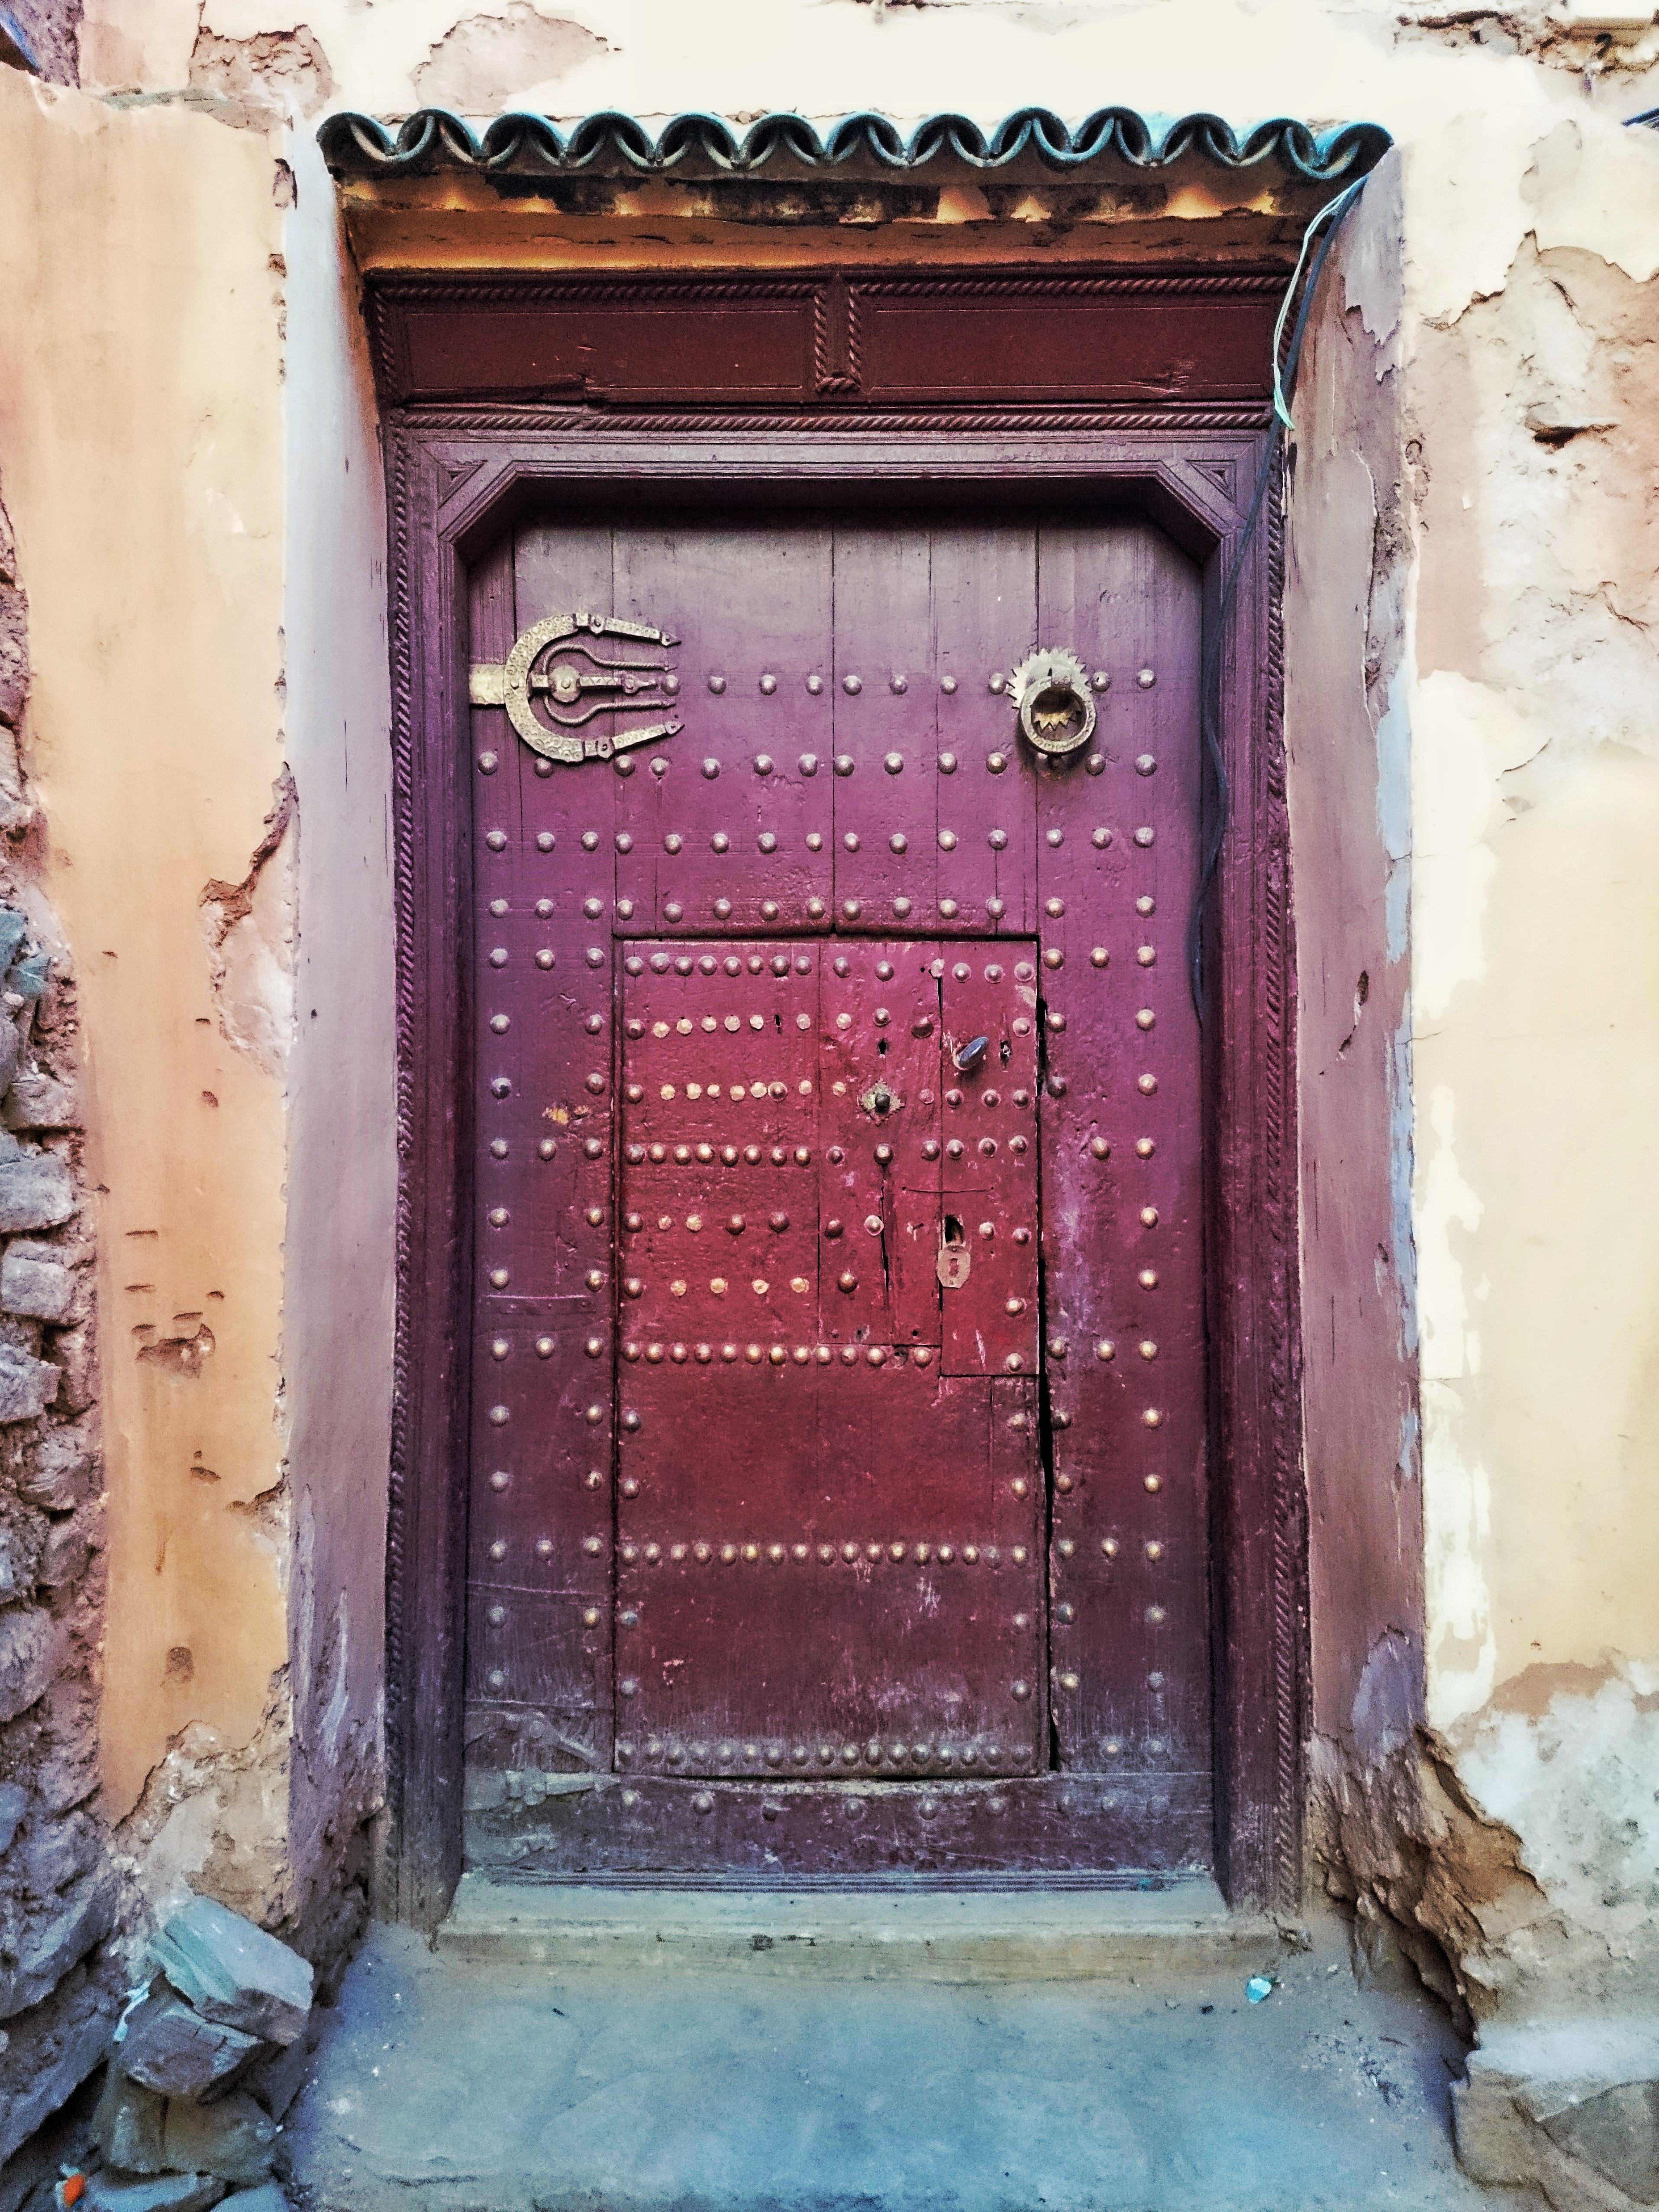
wood, house, window, wall, red, color, facade, blue, furniture, door, temple, former, algeria